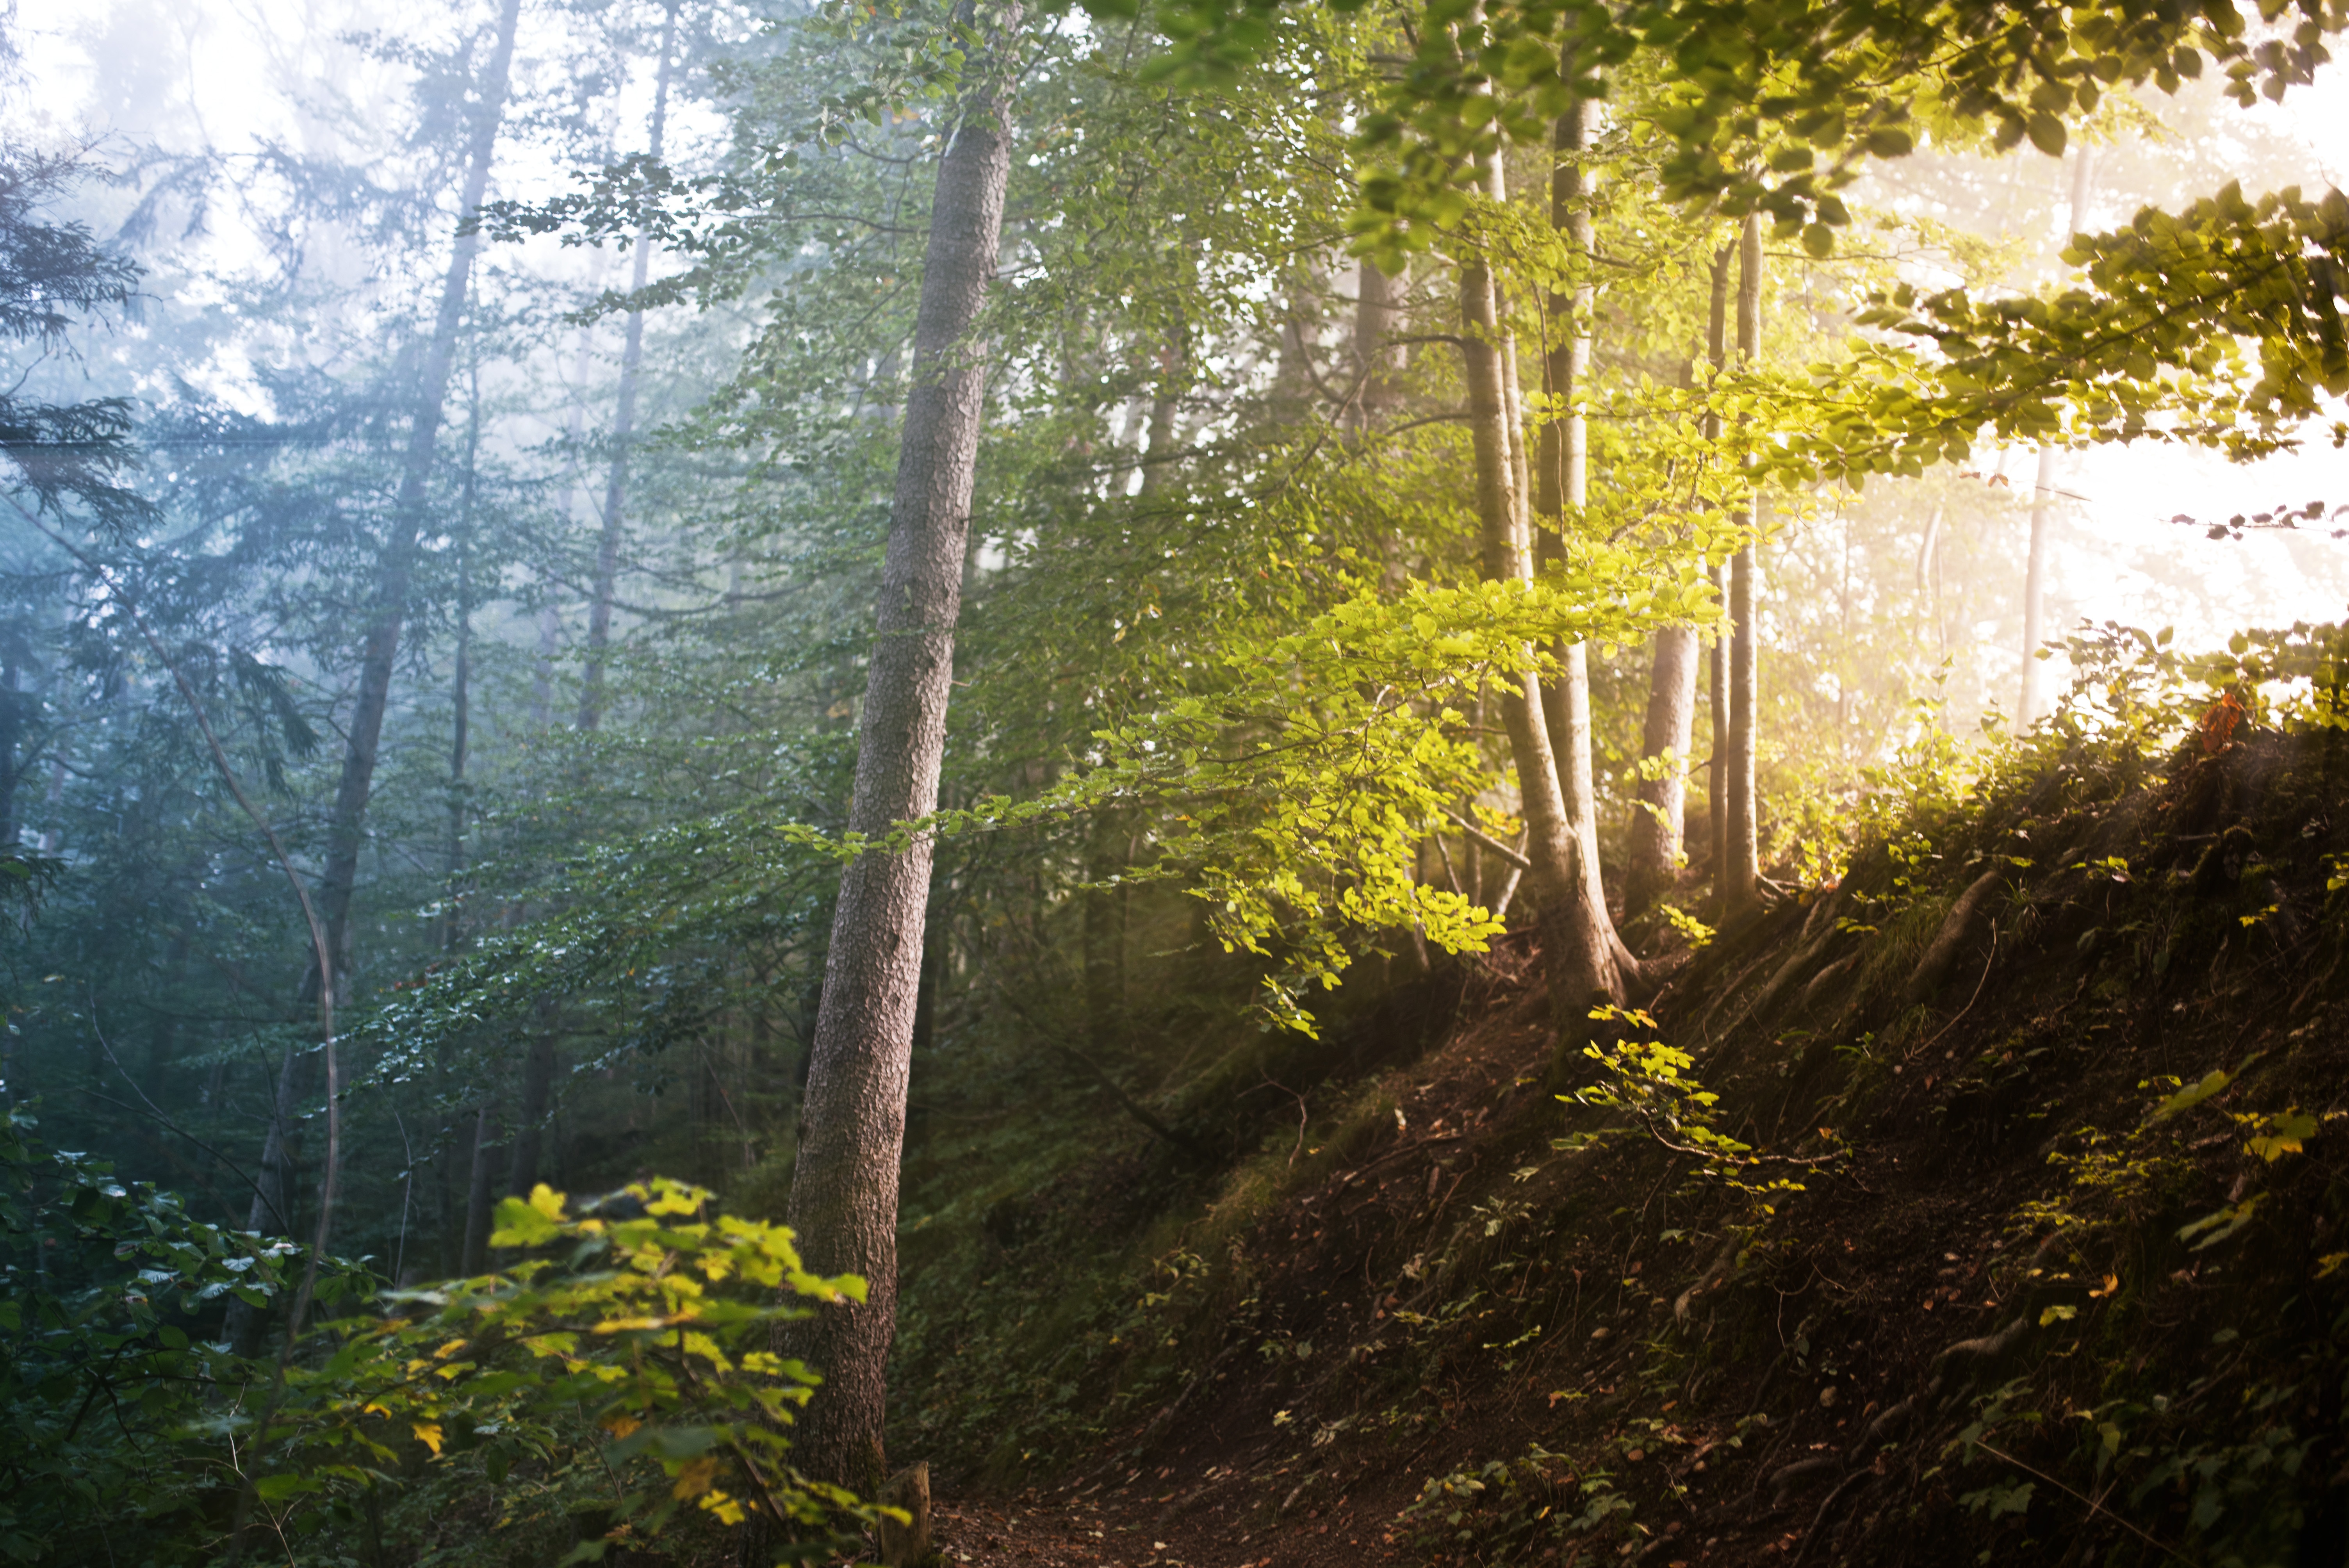
tree, nature, forest, wilderness, fog, trail, sunlight, morning, leaf, green, jungle, autumn, trees, leaves, rainforest, deciduous, forrest, woodland, habitat, ecosystem, god rays, color contrast, old growth forest, natural environment, atmospheric phenomenon, woody plant, temperate broadleaf and mixed forest, temperate coniferous forest